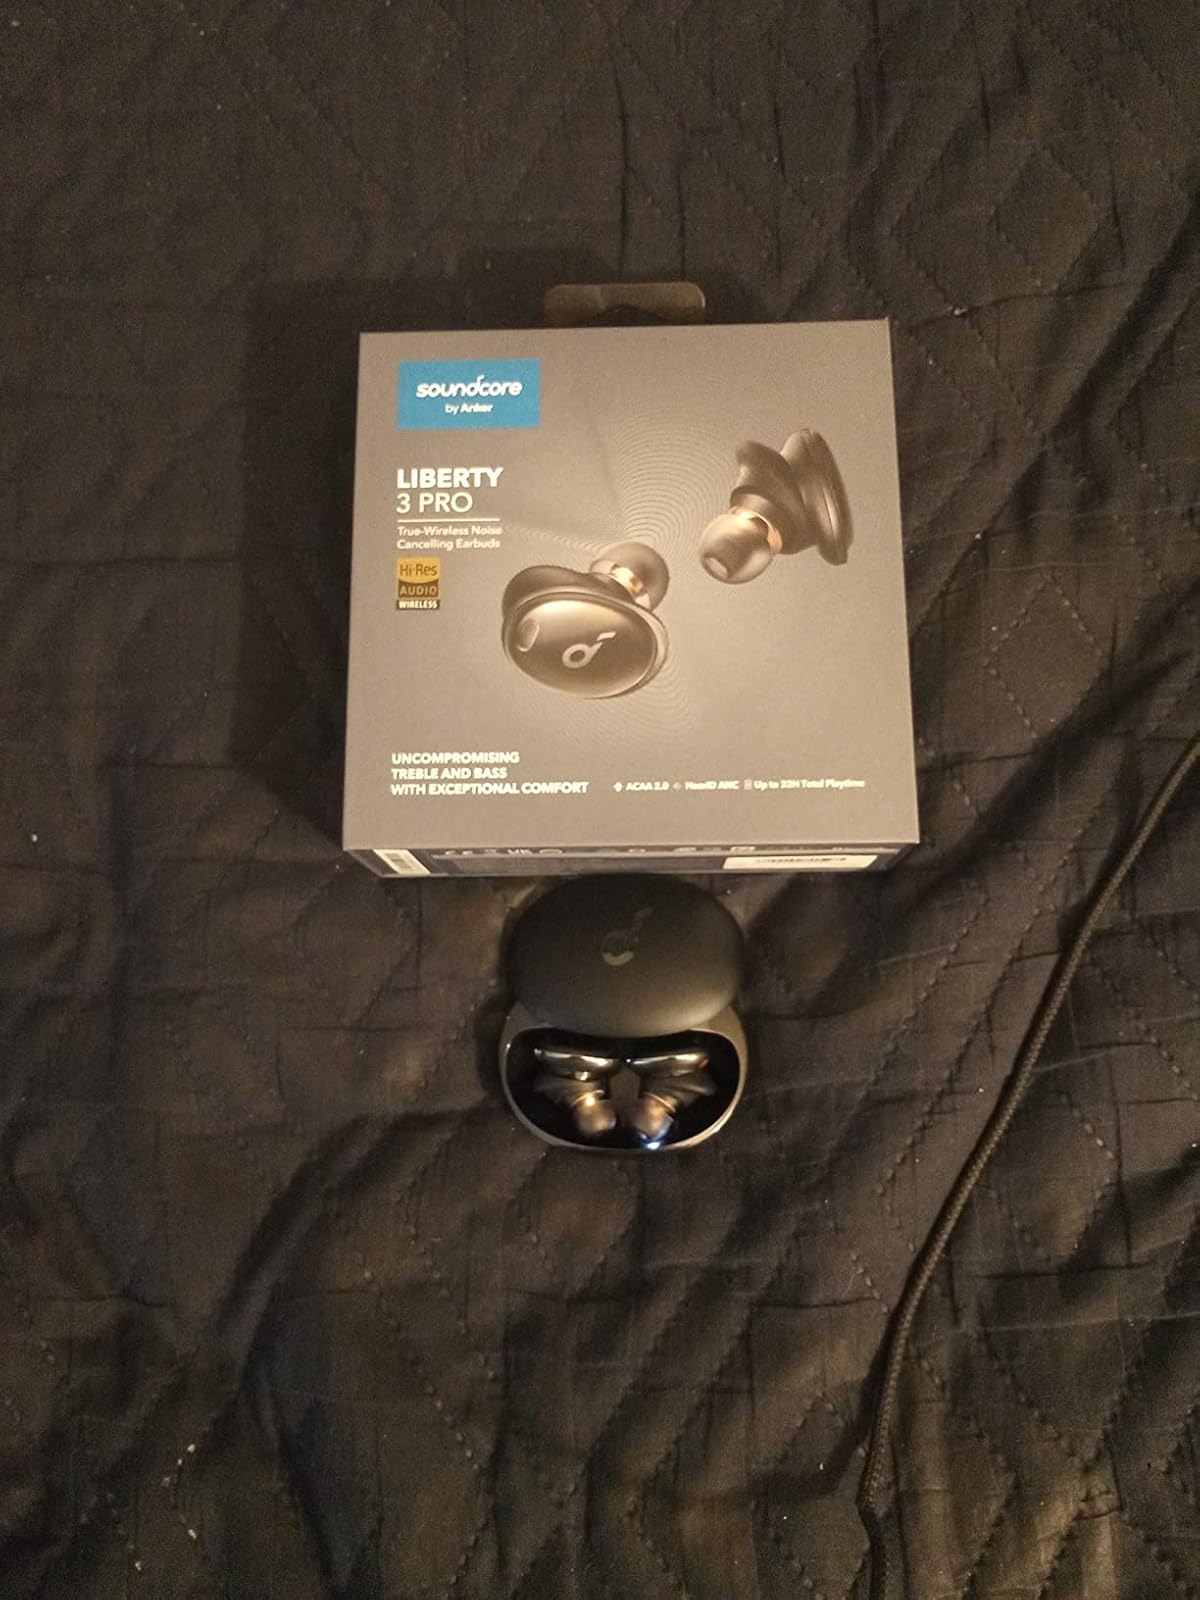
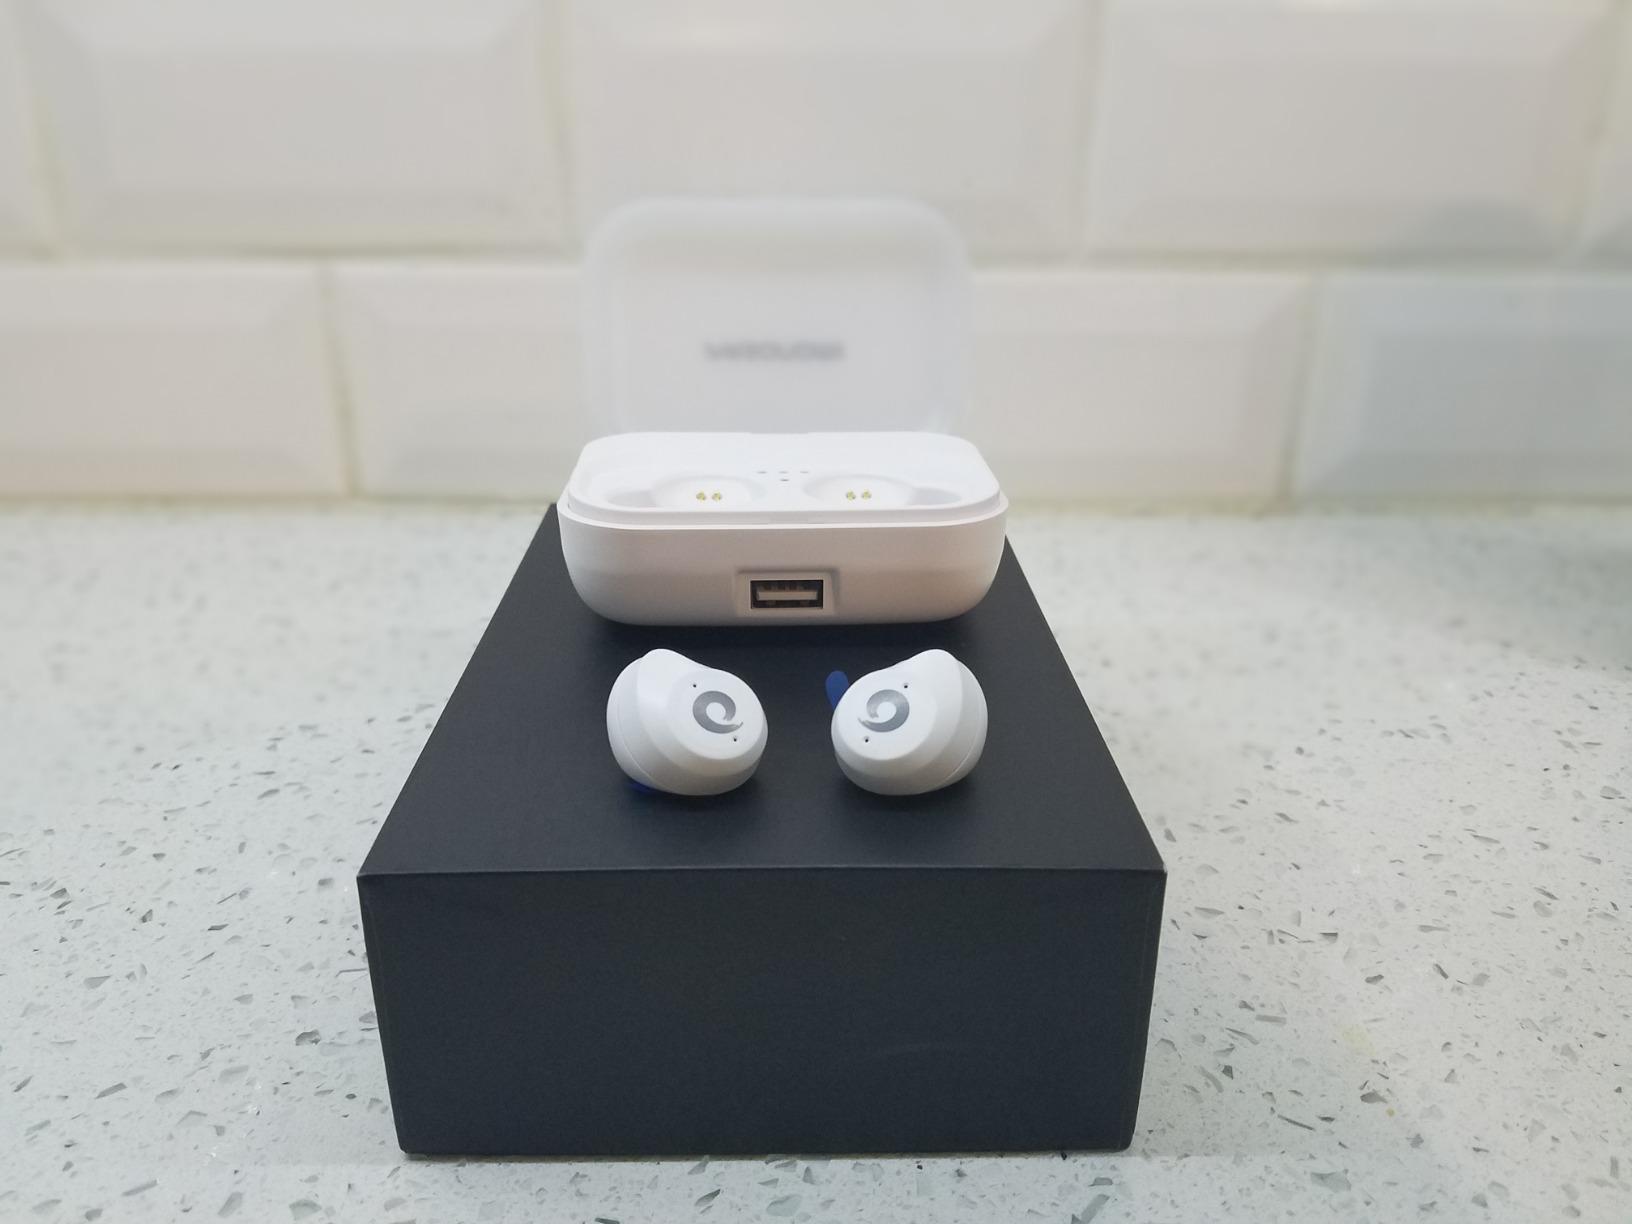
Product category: earbuds
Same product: no